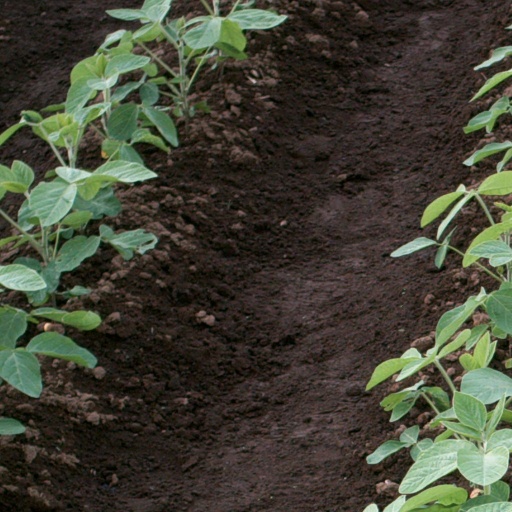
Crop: soybean